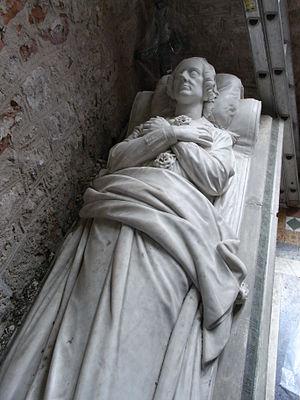
William Reginald Courtenay, 11ᵉ comte de Devon PC, appelé Lord Courtenay entre 1835 et 1859, est un homme politique britannique qui est Chancelier du duché de Lancastre de 1866 à 1867 et président du Poor Law Board de 1867 à 1868.